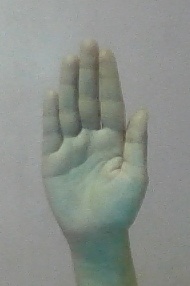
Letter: seen